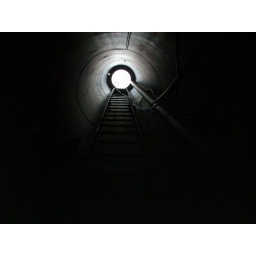
Casino water tower in Katrina-ravaged Biloxi, MS.